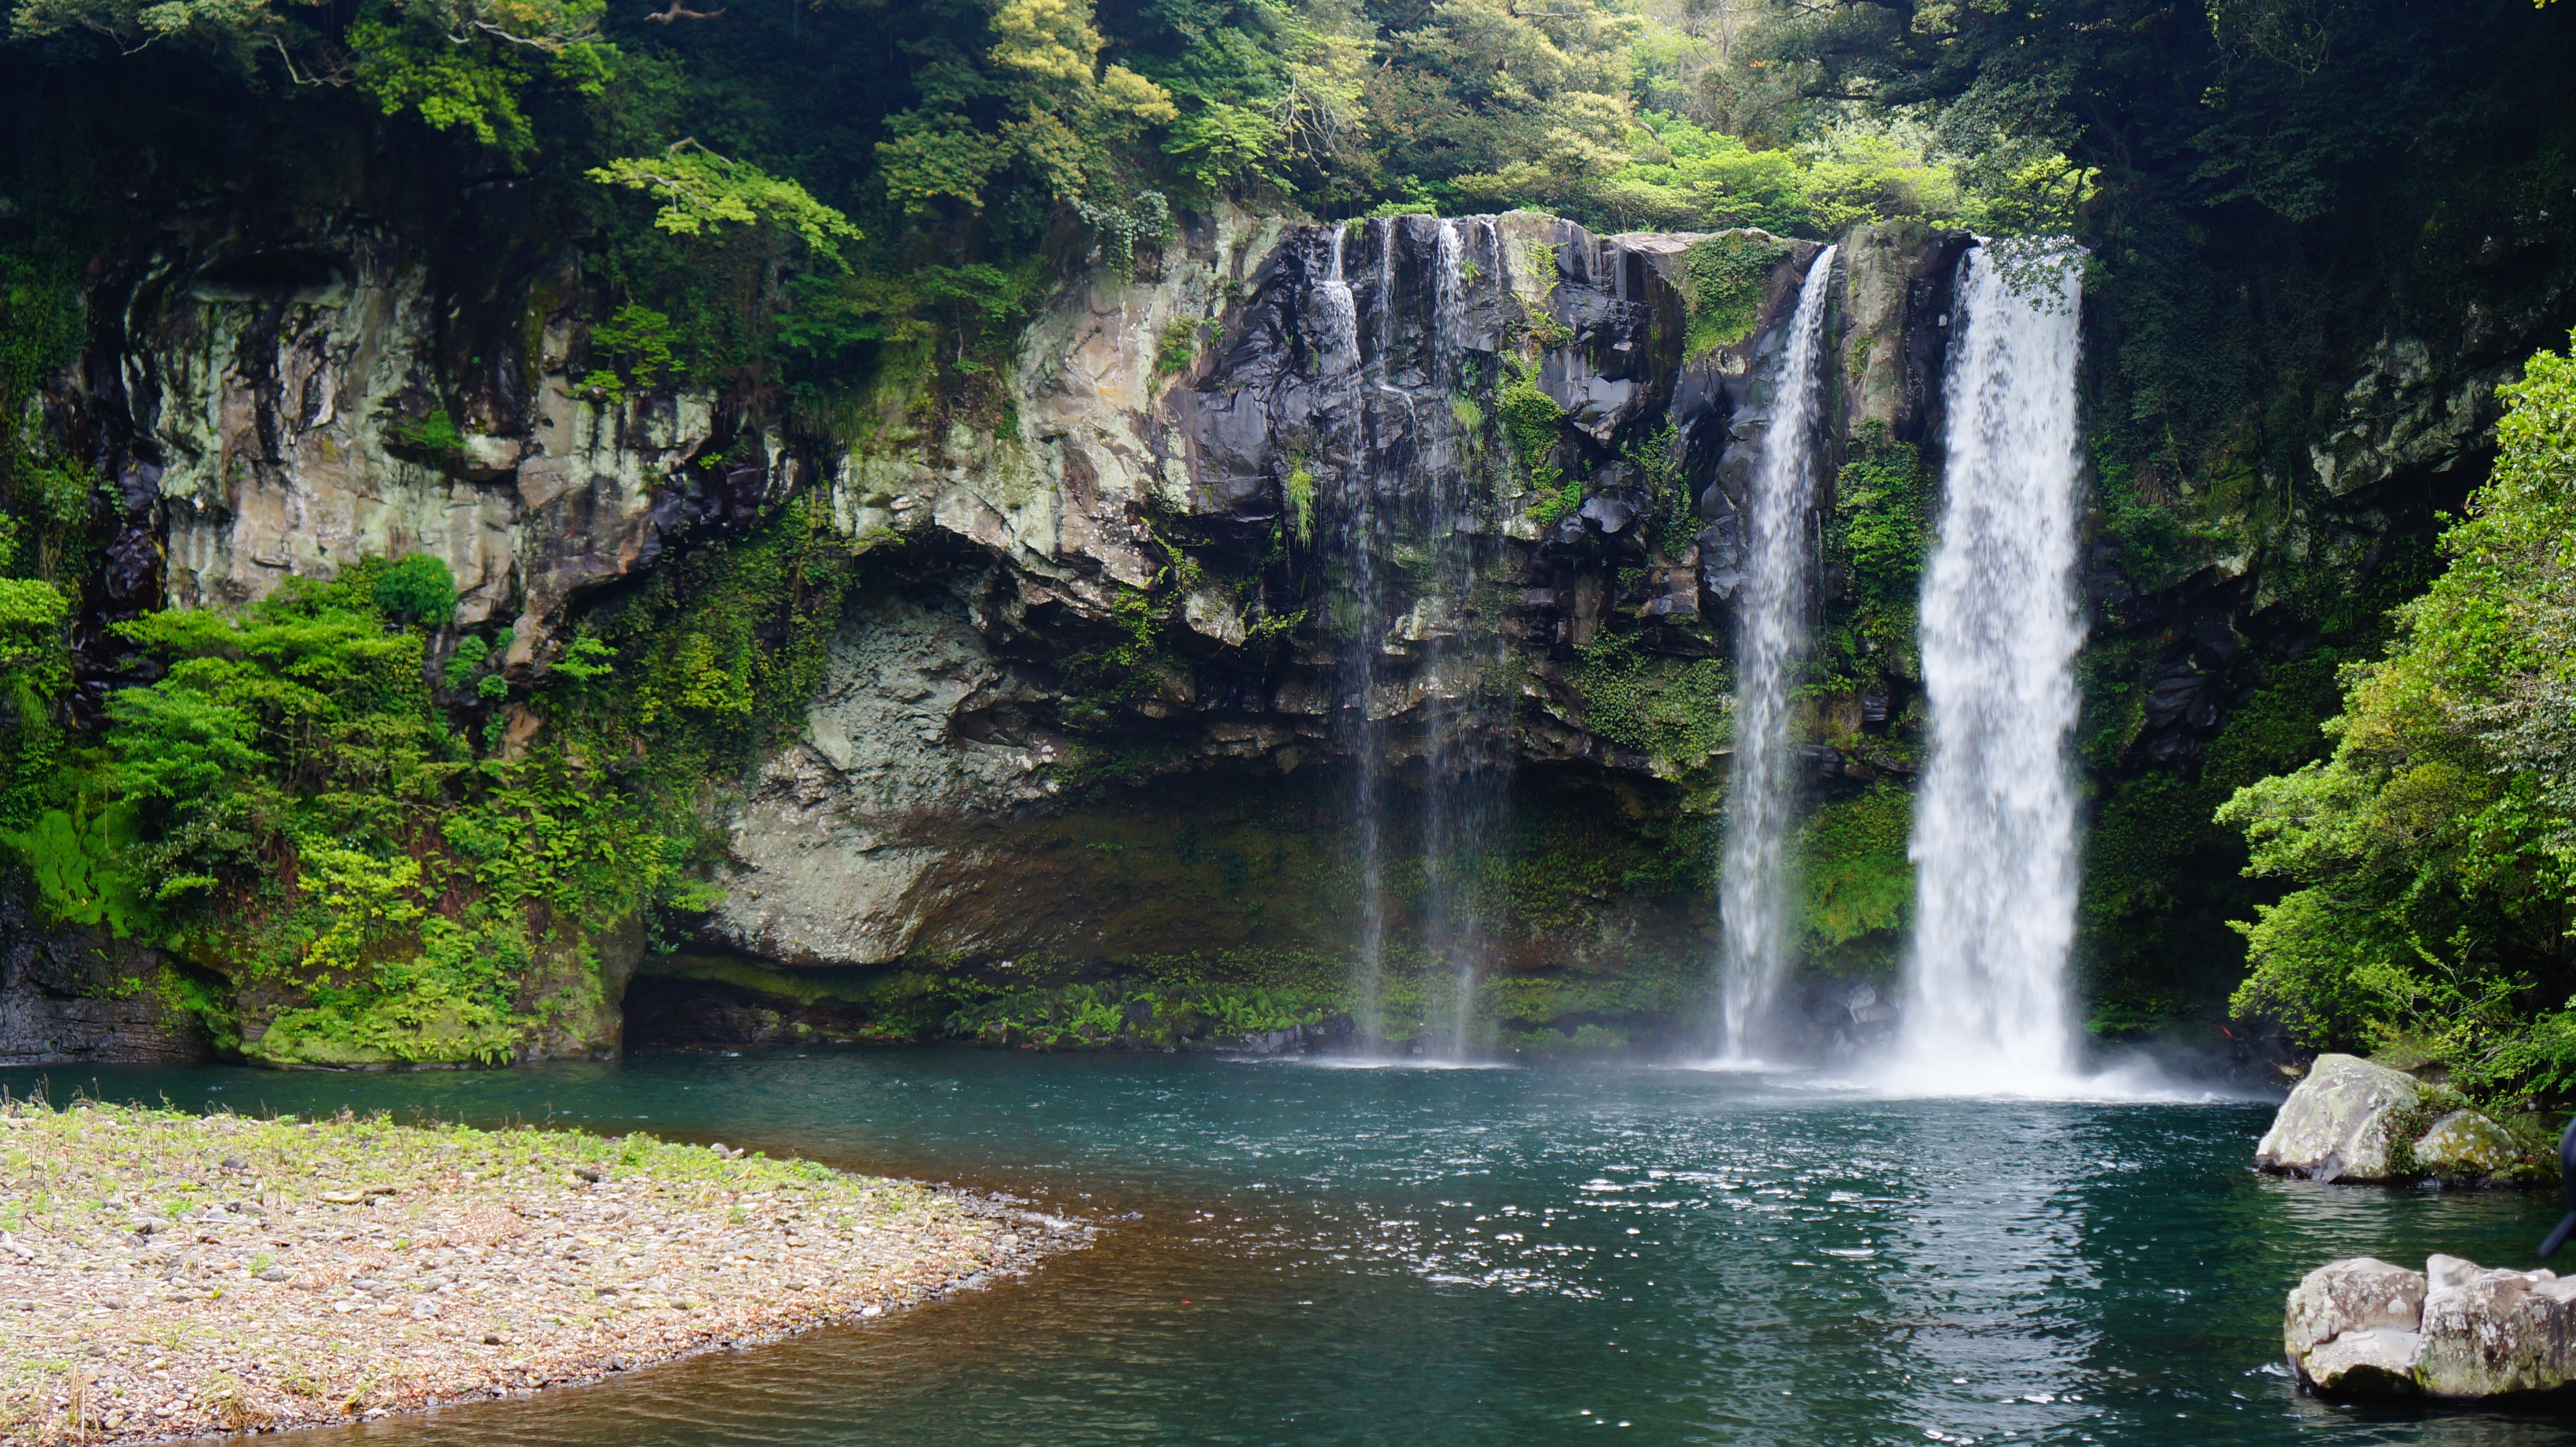
water, waterfall, valley, formation, jungle, body of water, rainforest, ravine, wasserfall, water feature, watercourse, jeju island cheonjiyeon waterfall, cheonjiyeon waterfall in jeju, cheonjeyeon waterfall, cheonjeyeon